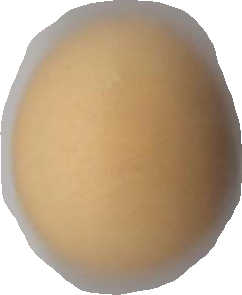
Variety: Grobogan